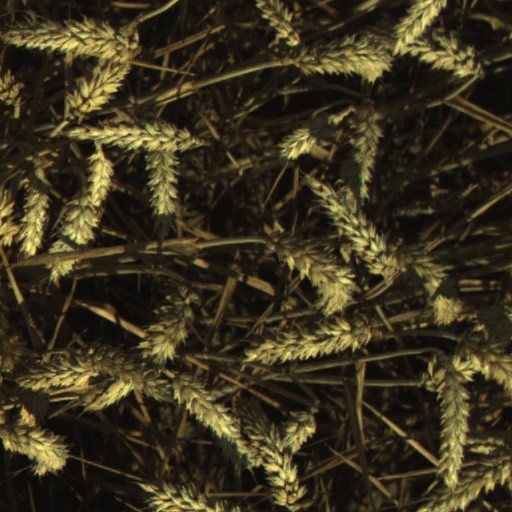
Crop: wheat